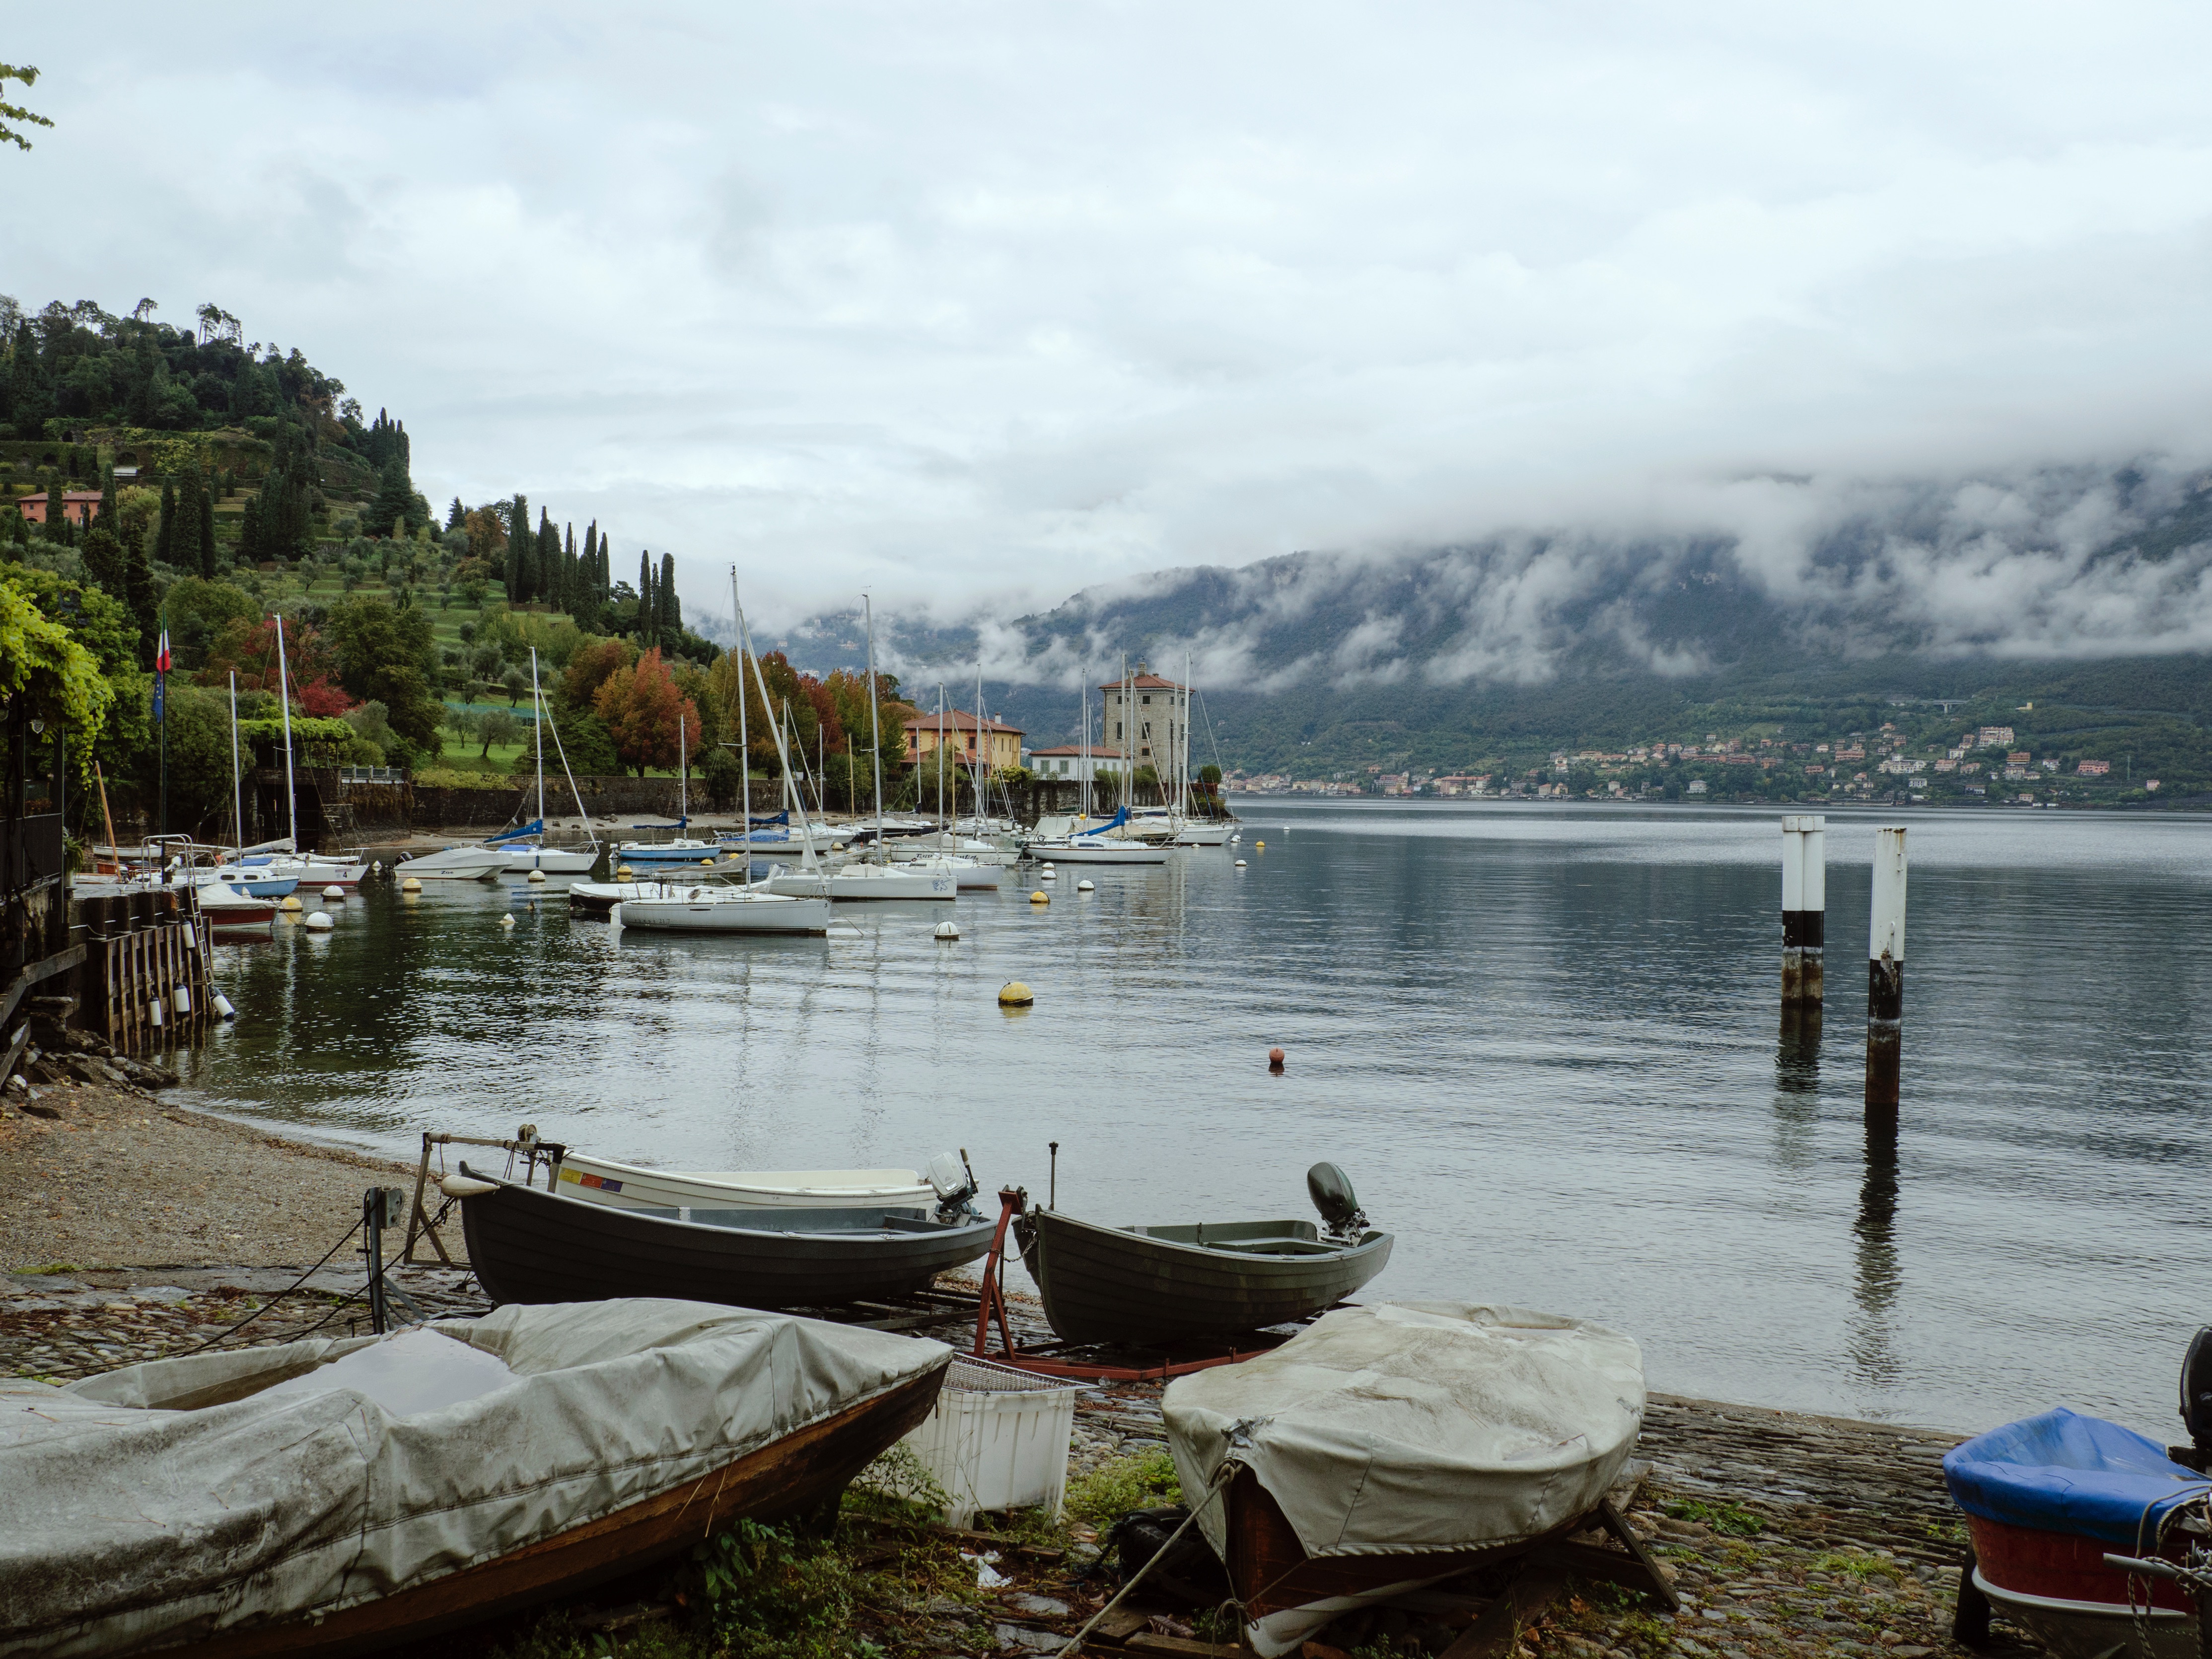
sea, water, boat, lake, river, vehicle, bay, body of water, boating